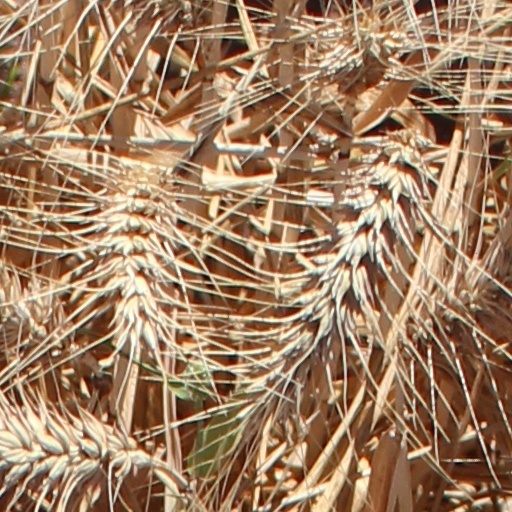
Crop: wheat